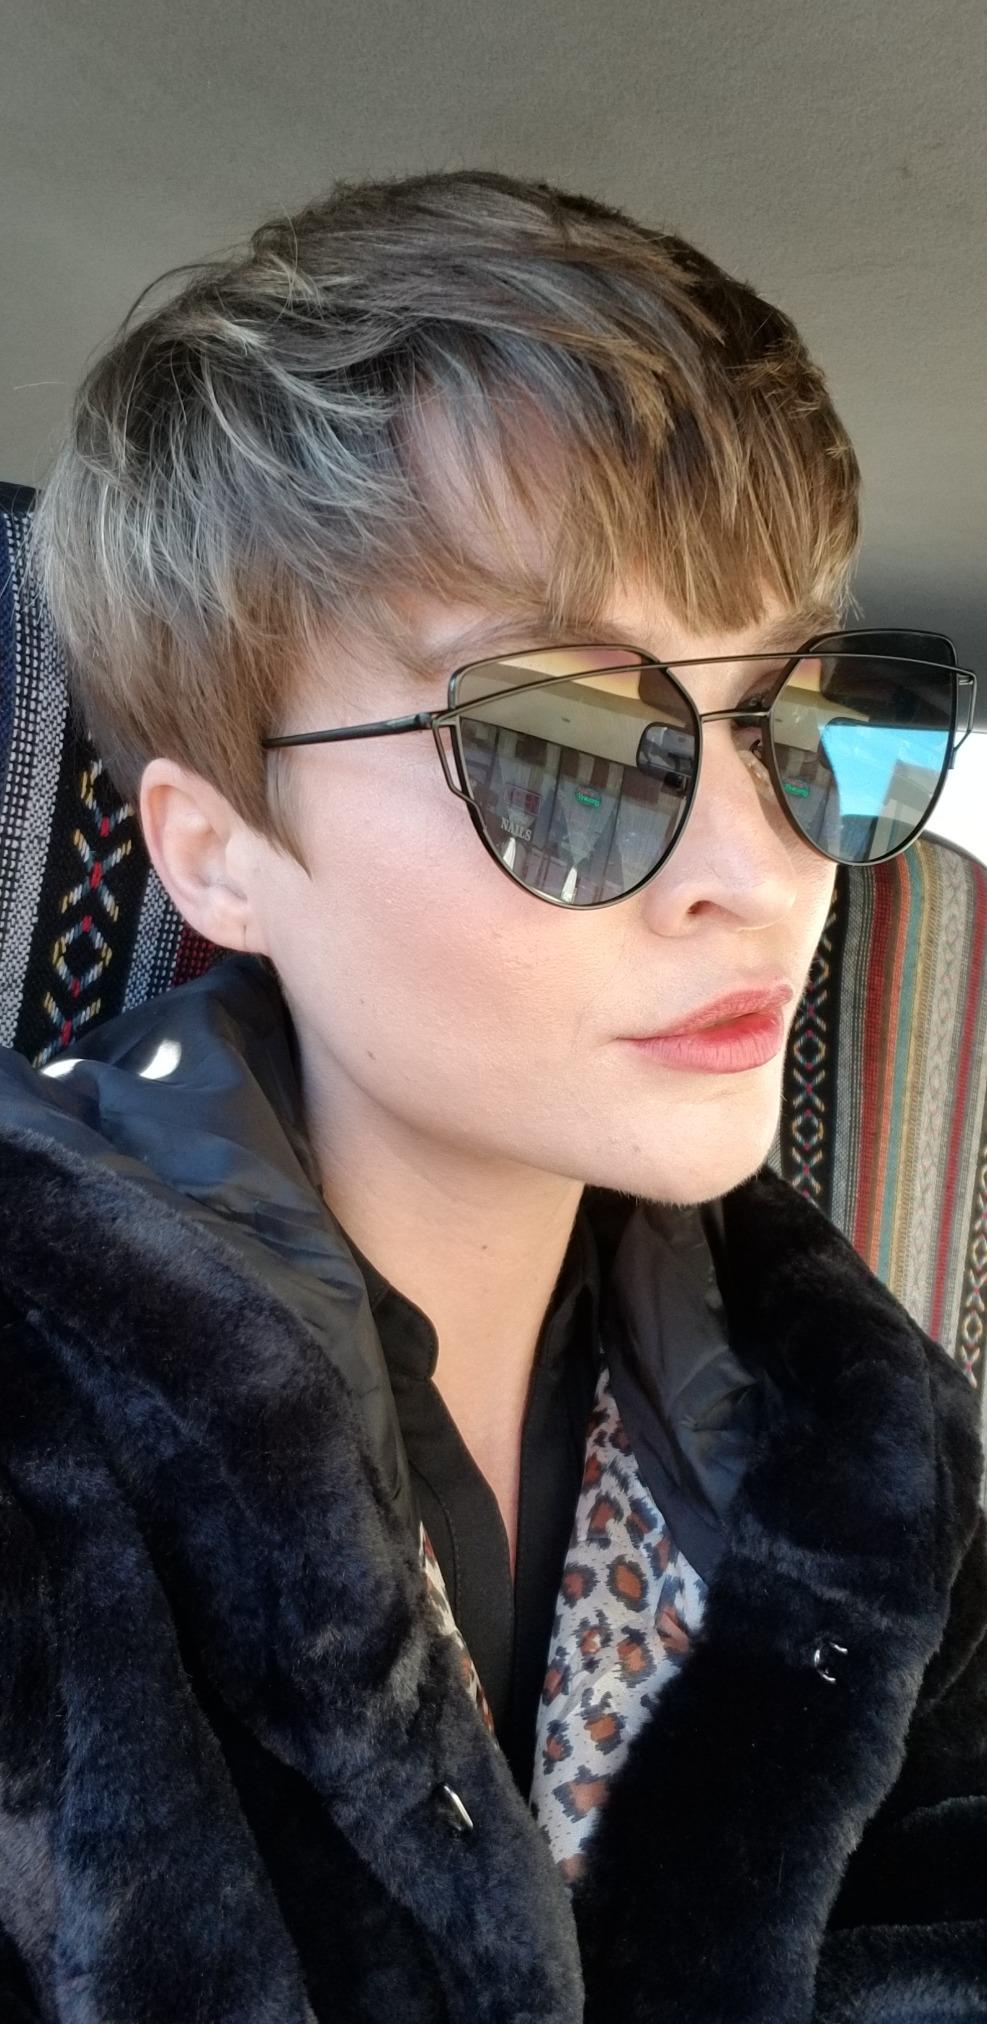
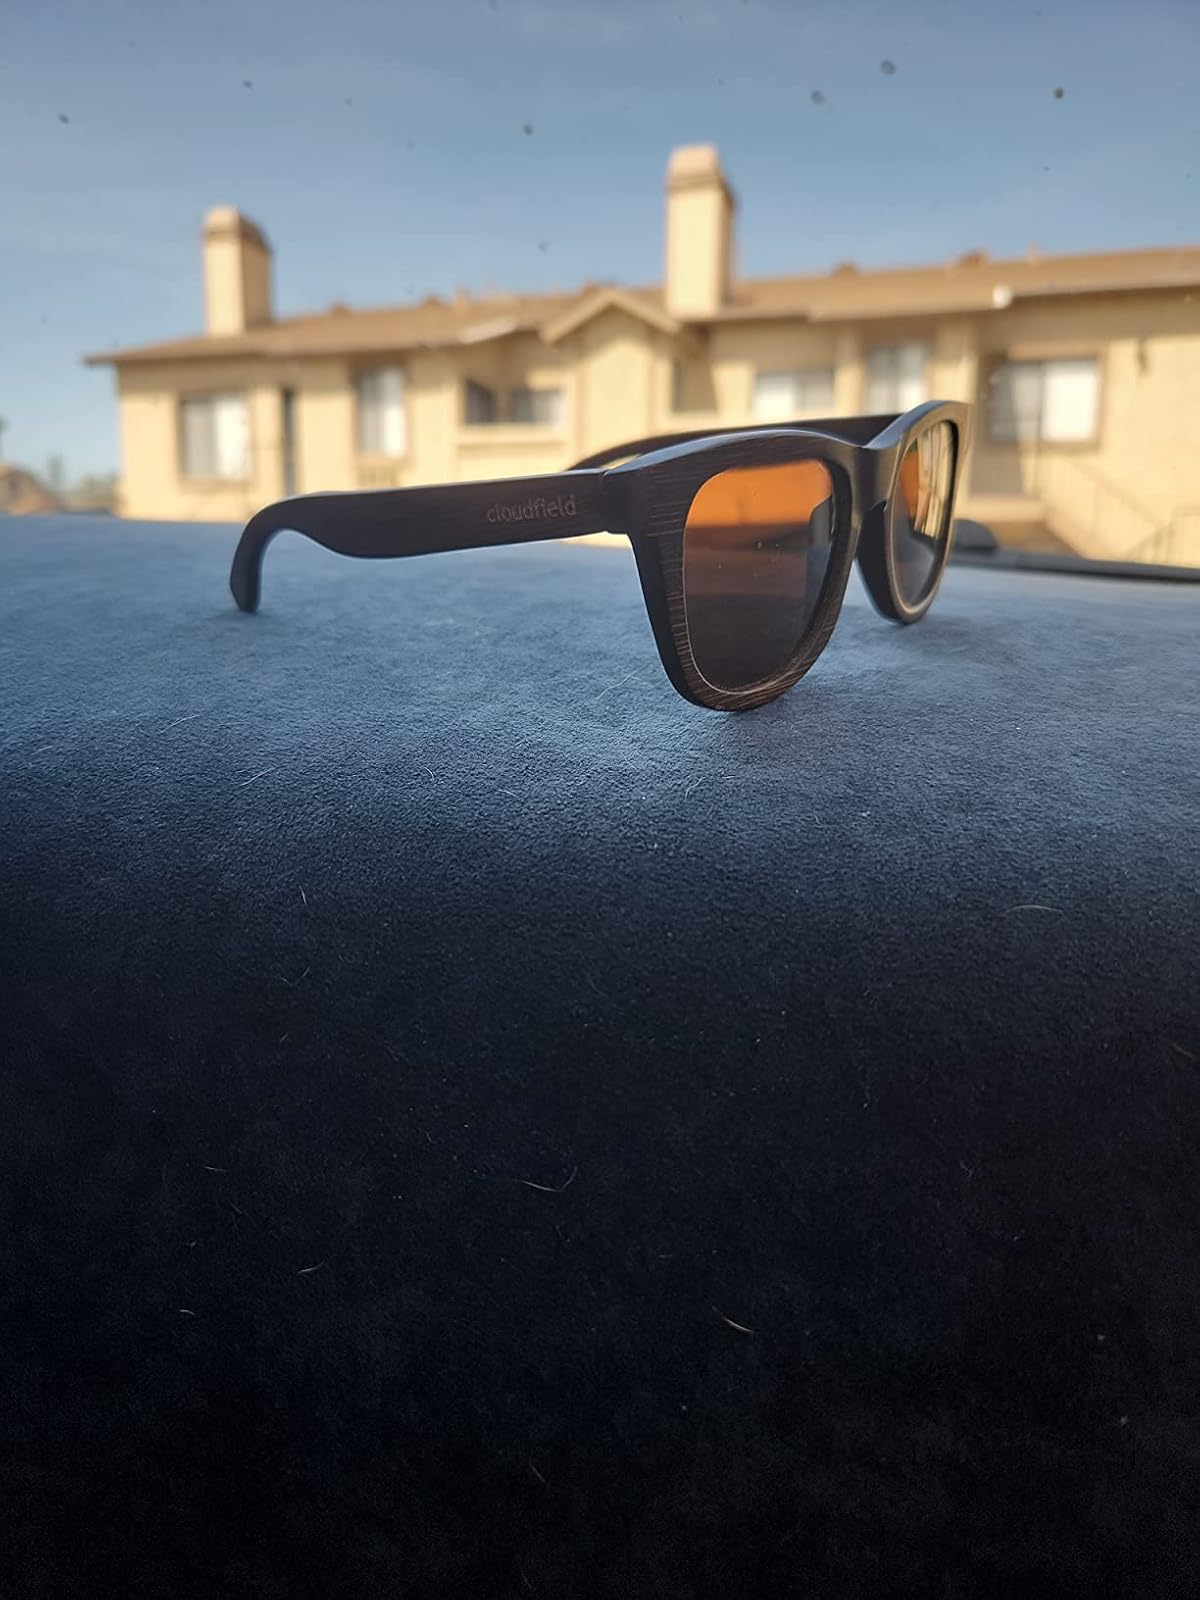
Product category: accessories_sunglasses
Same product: no